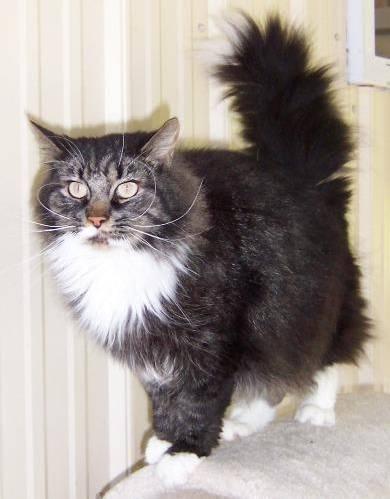
cat